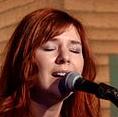
Age: 31